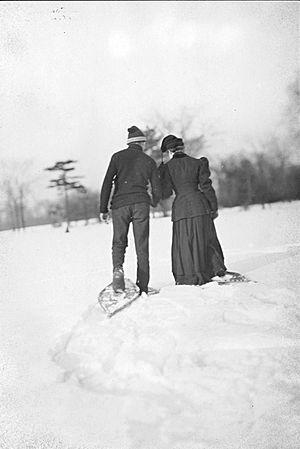
La raquette à neige, appelée plus communément raquette, est un accessoire qui permet de marcher sur des couches épaisses de neige molle. Ce mode de déplacement est spécifique aux régions enneigées d'Amérique du Nord et de Sibérie orientale depuis des millénaires, alors que le ski, basé sur la glisse, s'est développé préférentiellement en Eurasie. Sortir ou randonner en raquette est aujourd'hui devenu un loisir, que ce soit dans les vastes étendues de forêts ou de toundras boréales, ou dans les stations de sports d'hiver, au même titre que la marche à pied ou la pratique d'un sport de glisse, comme le ski de fond.